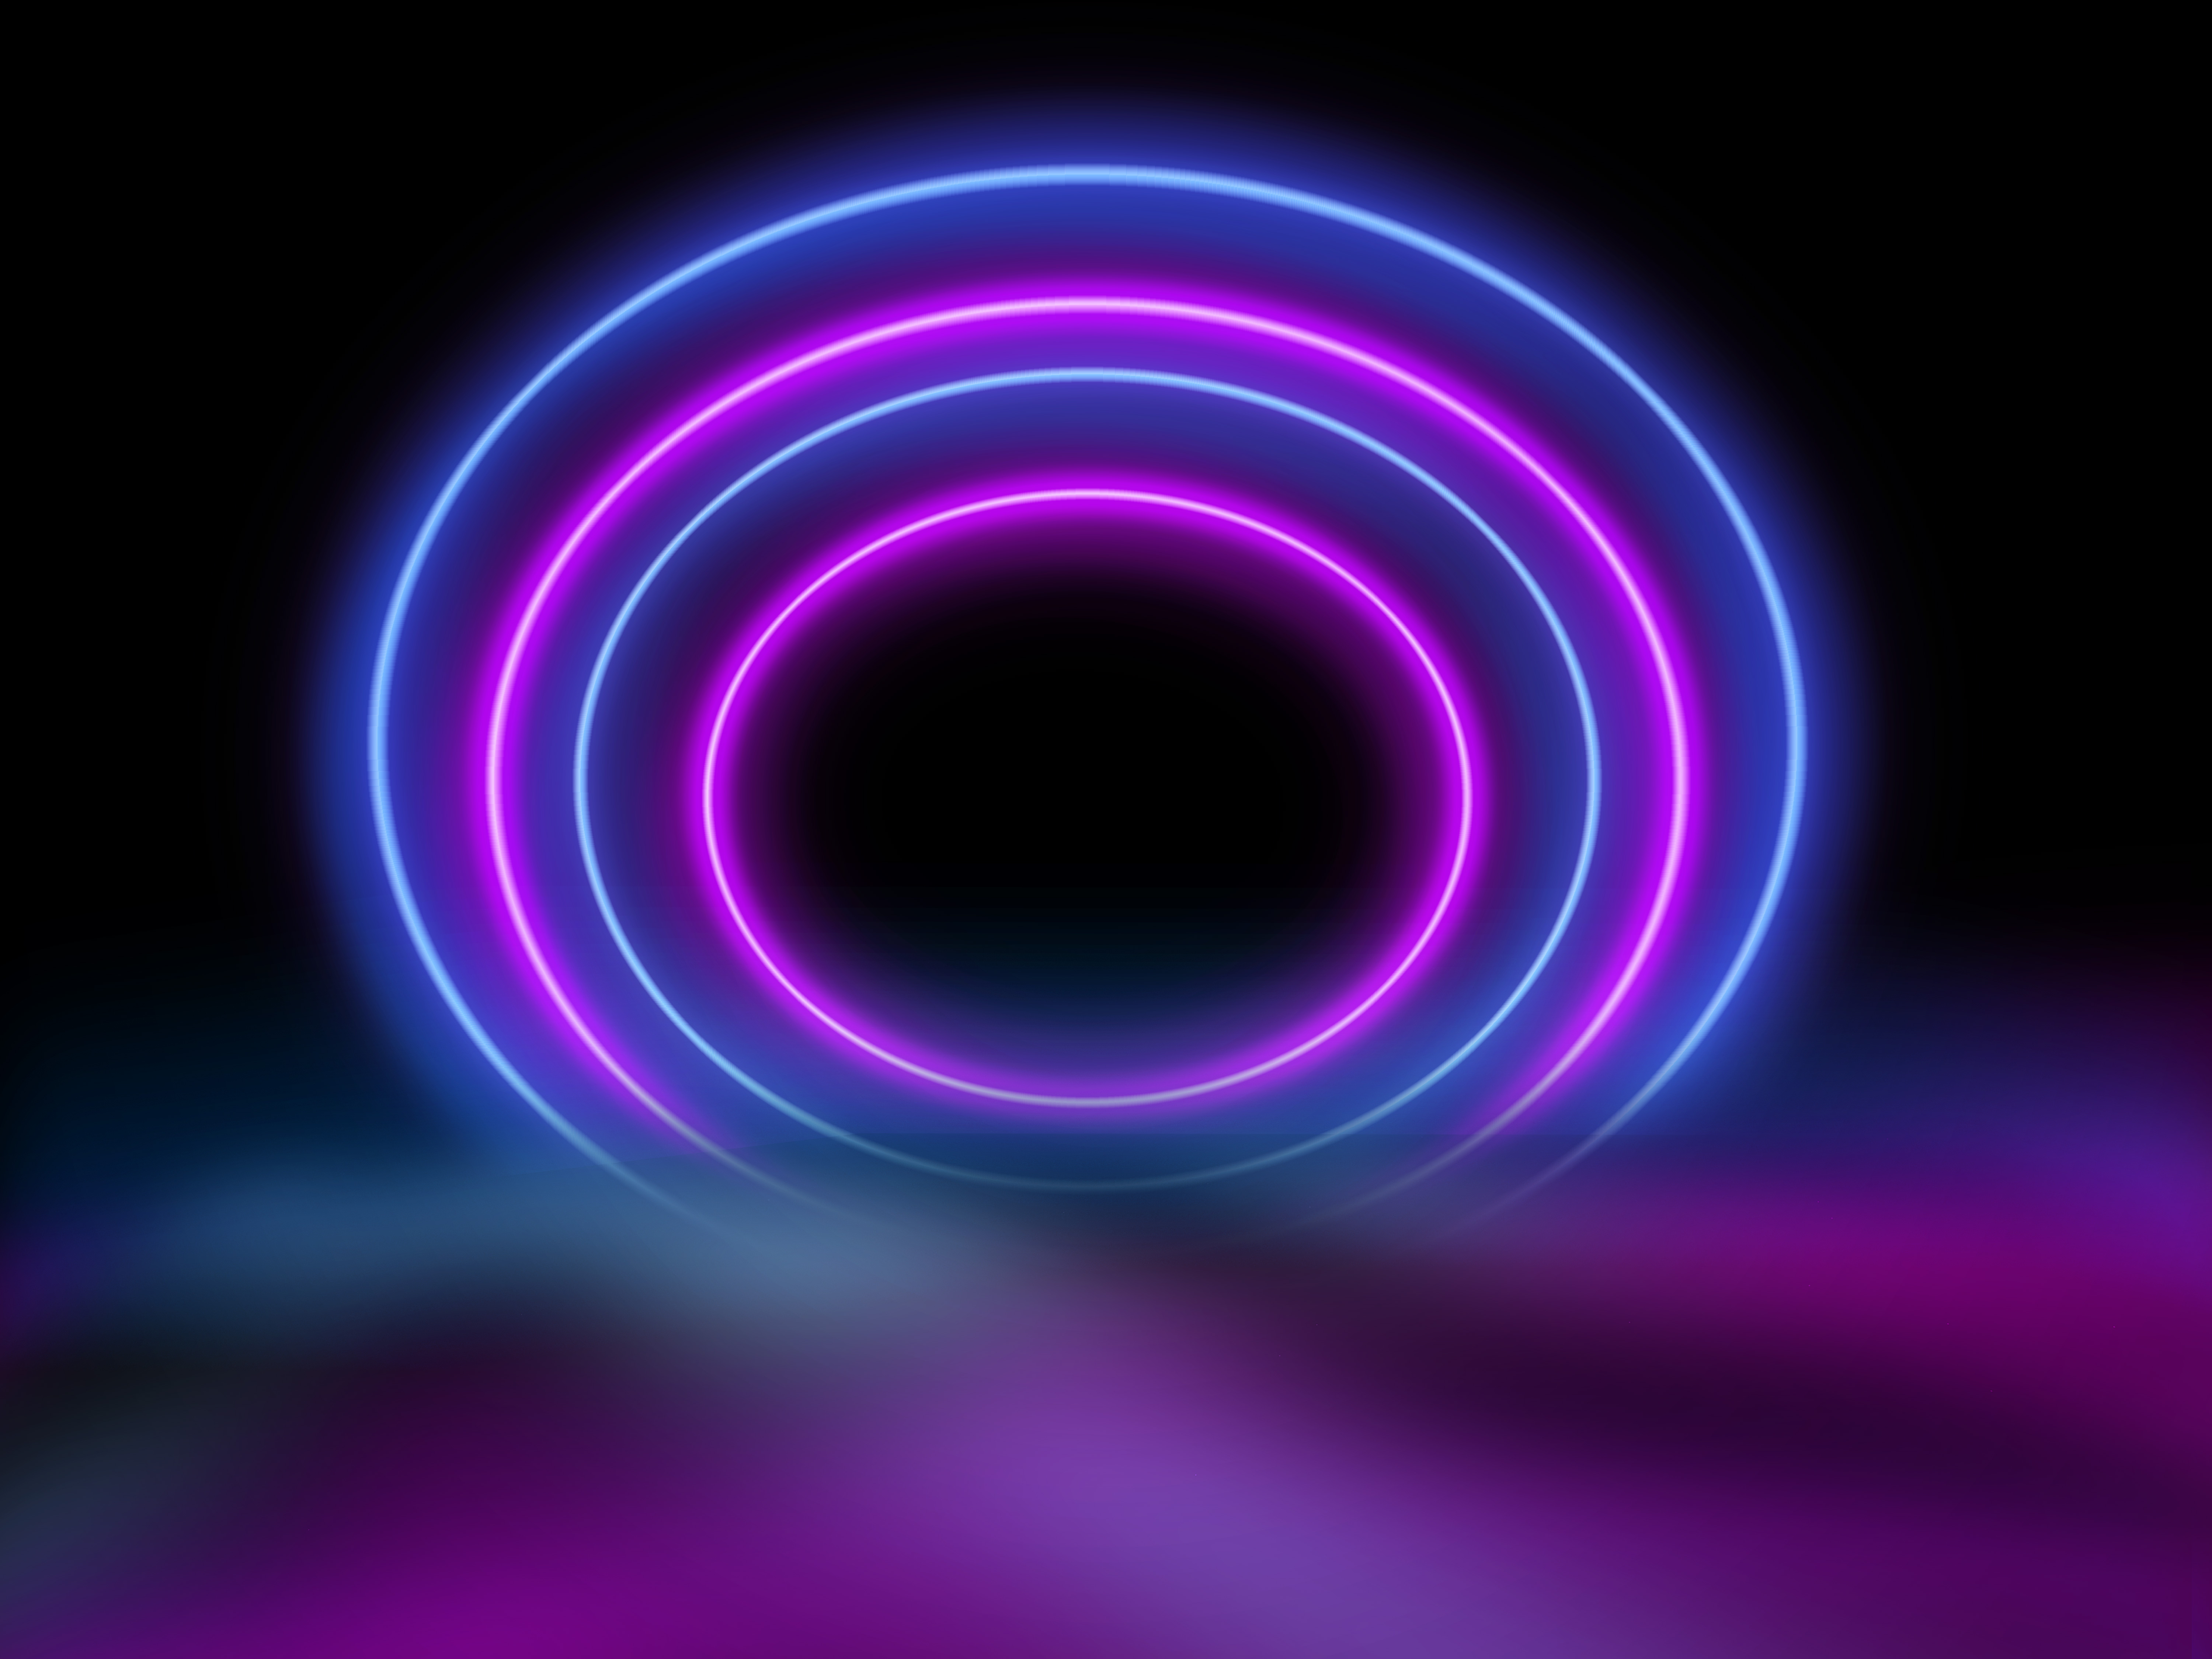
nightlife, neon, techno, black, lamp, motion, green, street, dark, blurred, move, abstract, velocity, evening, time, travel, movement, tunnel, illuminated, urban, way, transportation, fast, outdoors, car, modern, town, vibrant, night, contemporary, light, image, traffic, flare, red, road, nobody, effect, focused, life, speed, automobile, futuristic, trails, concept, drive, glow, city, line, purple, violet, circle, computer wallpaper, fractal art, magenta, graphics, vortex, sphere, font, space